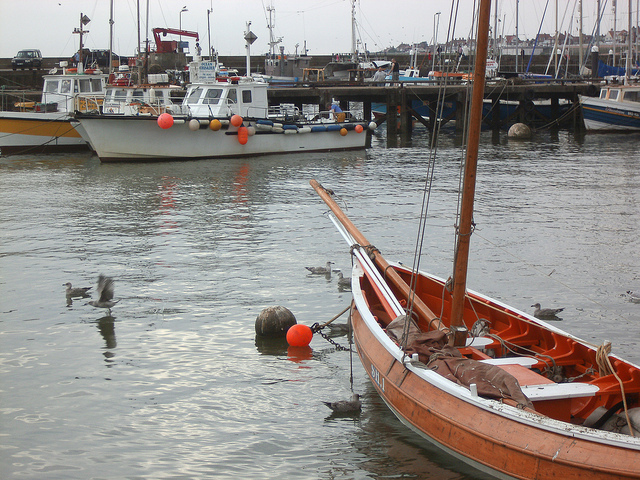
user: Given an image and a question. Answer the question in a short answer. Question: Why would you use this thing? Short Answer:
assistant: fish